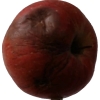
Label: Apple 17